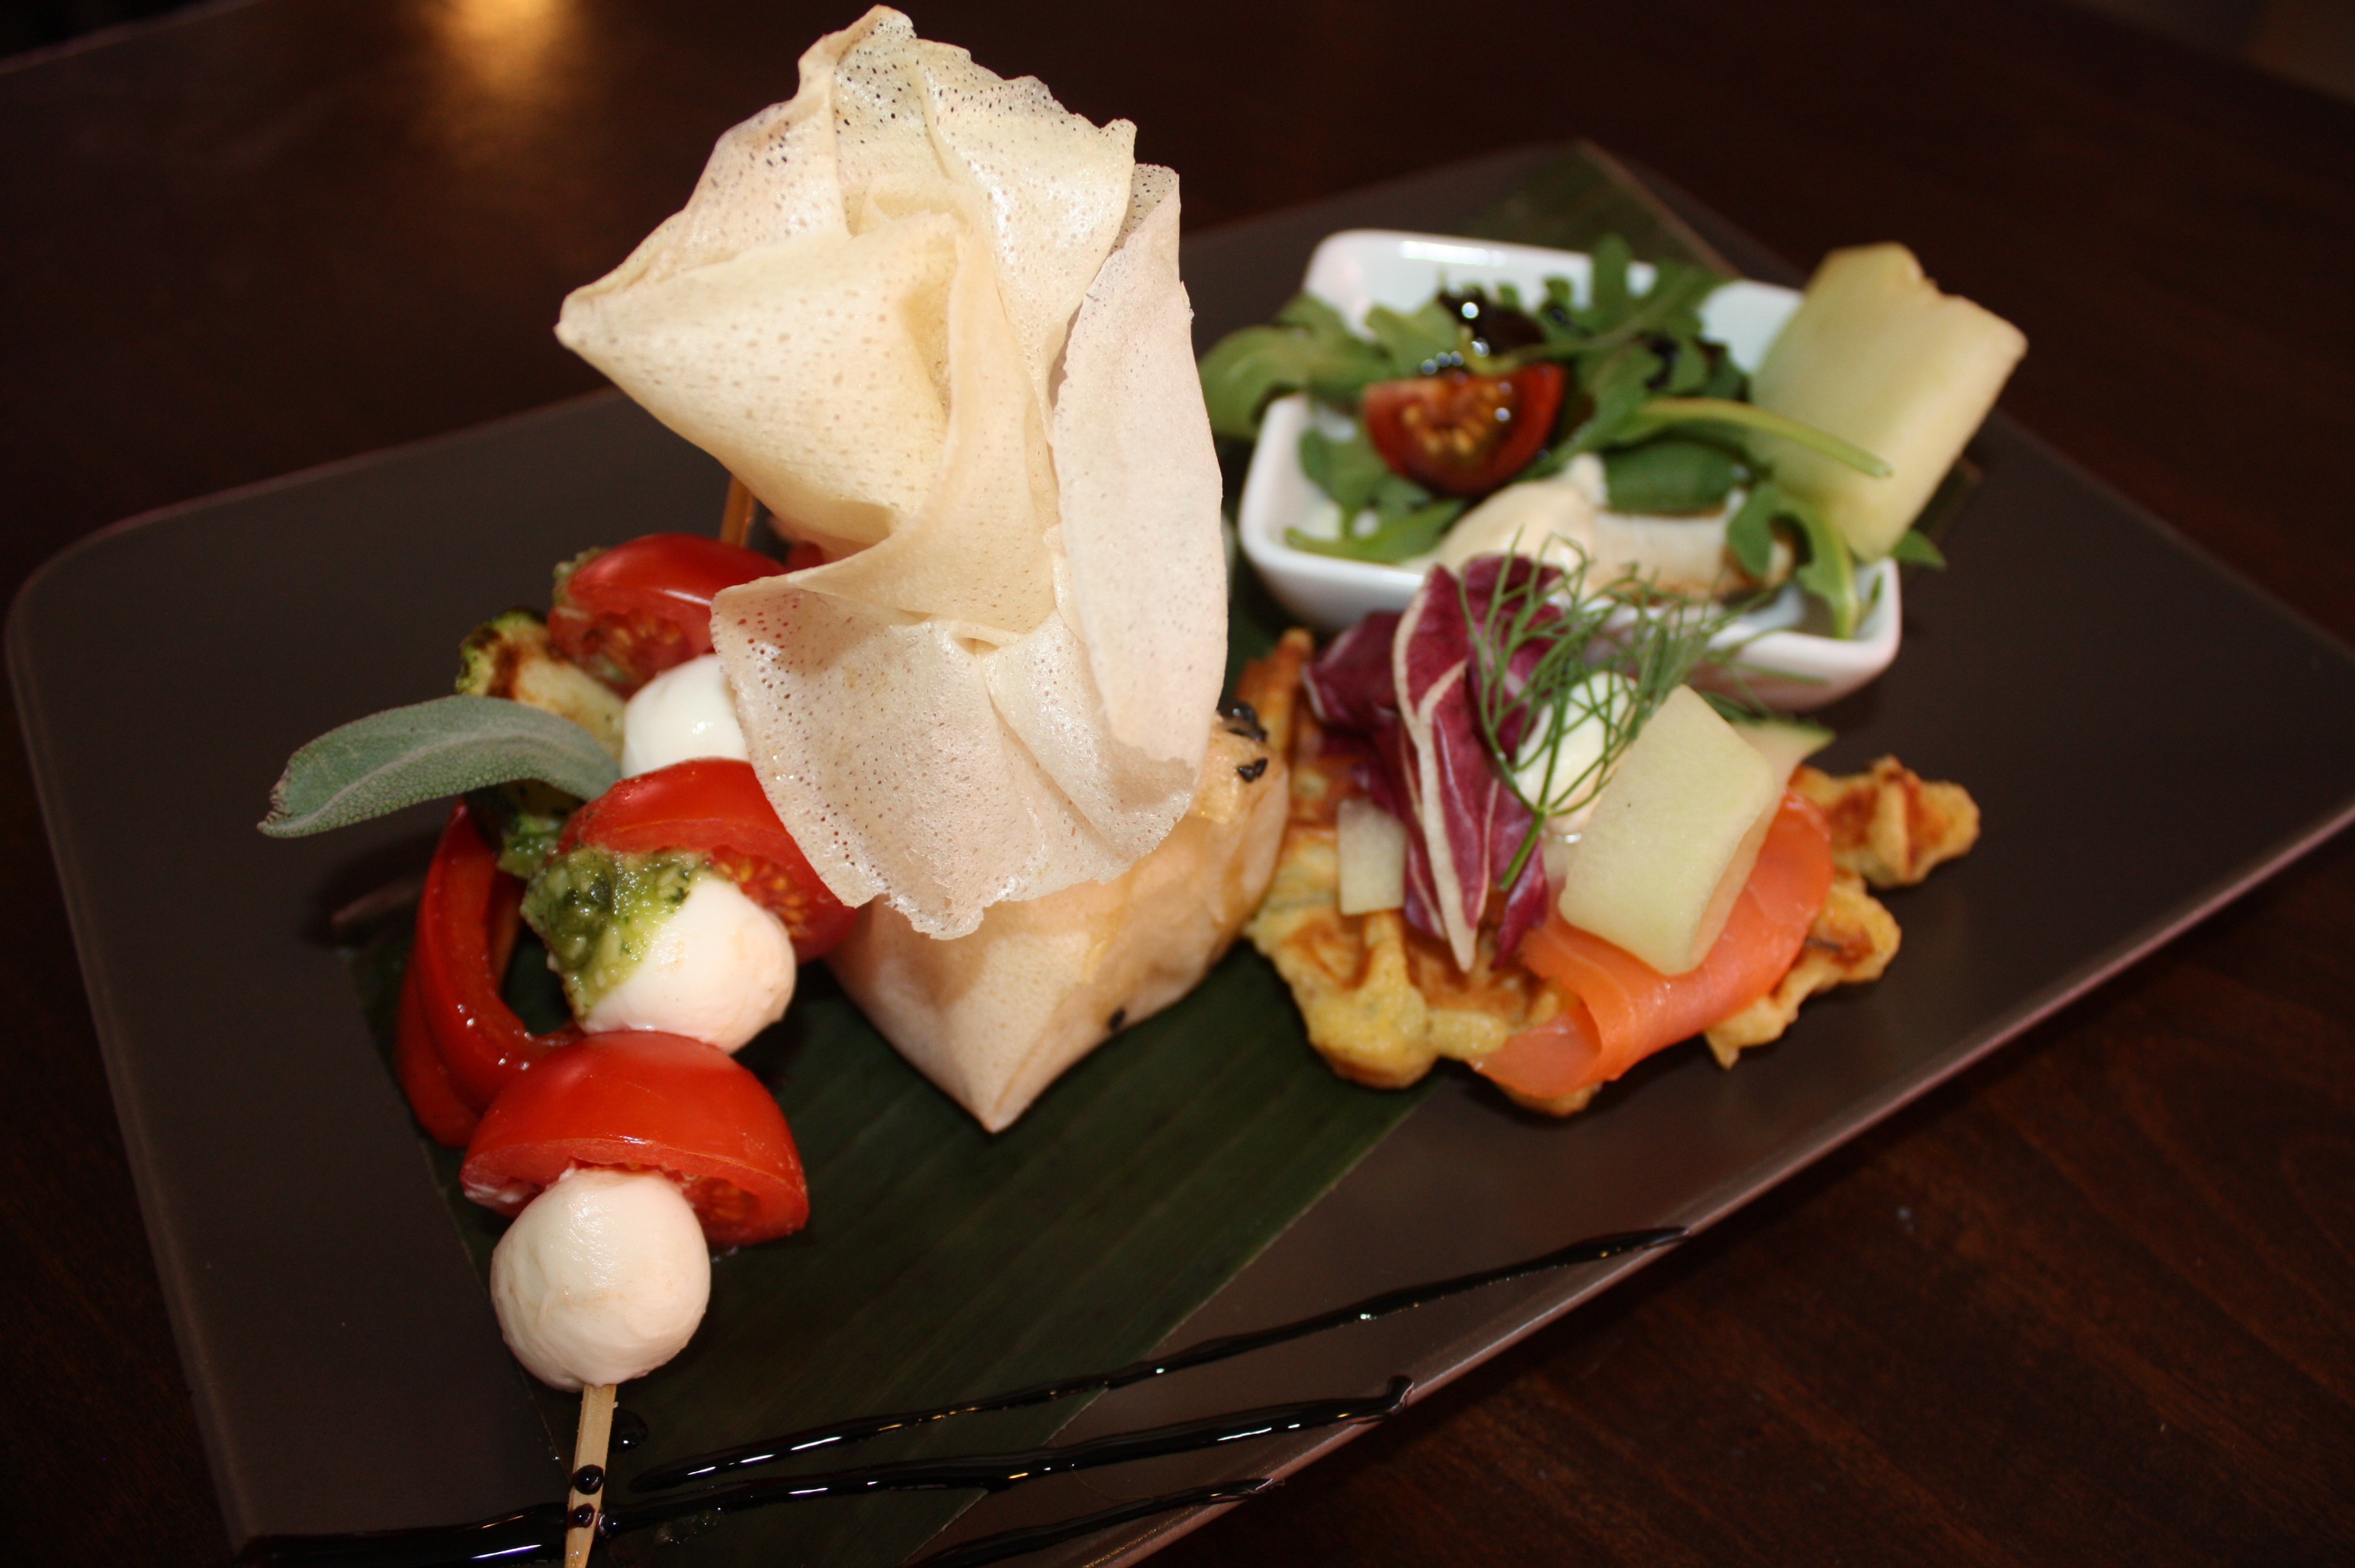
flower, restaurant, dish, meal, food, mediterranean, produce, breakfast, eat, cuisine, delicious, asian food, starter, frisch, gastronomy, italian, benefit from, mediterranean cuisine, sense, hors d oeuvre, gastro, odds and ends, appetizer plate